Anacostia station

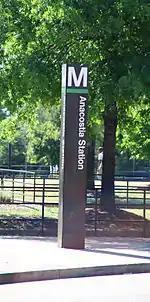
Exterior pylon at the Anacostia Metro Station (on Howard Road SE).

Metro announced on September 6, 1991, that the Green Line from L'Enfant Plaza to Anacostia would open on December 28, 1991. Only 983 parking spaces would be available at the station upon its opening (673 of them in the parking garage). One hundred and fifty Anacostia residents rode a special preview train along the line on December 21.